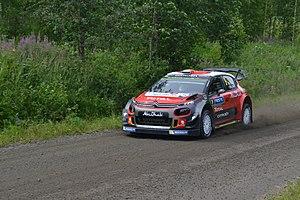
Craig Breen, né le 2 février 1990 à Waterford, est un pilote de rallye irlandais.